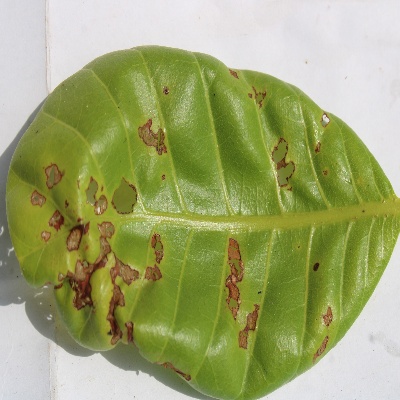
Crop: Cashew
Condition: anthracnose